Black press in Brazil

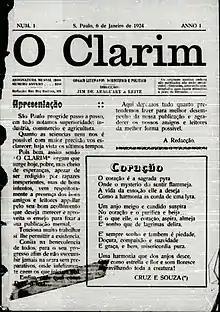
First edition of "O Clarim da Alvorada", January 6, 1924.

Black press in Brazil is a journalistic movement aimed particularly, but not exclusively, at the documentation and public debate of issues involving Afro-Brazilians, such as racial discrimination, the recovery of dignity, identity, history, and culture of this population segment, as well as highlighting the protagonism of black personalities, proposing the deconstruction of the ideology of racial democracy and the formation of a new collective consciousness and a new social paradigm. The black press has been, since its origins, one of the most important and combative expressions of the Brazilian black movement.